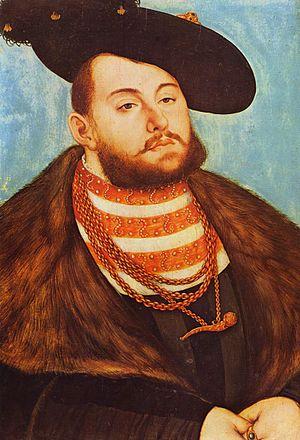
Le duché de Saxe fut un État du Saint-Empire romain germanique, qui existait à côté de l'électorat de Saxe entre 1547 et 1572 sous le règne du duc Jean-Frédéric Iᵉʳ et ses fils, issus de la branche ernestine de la maison de Wettin. La capitale du duché, également appelée État ernestin, était Weimar en Thuringe. Après la division de 1572, le territoire est fractionné en plusieurs duchés ernestins.